Ichneutica pagaia

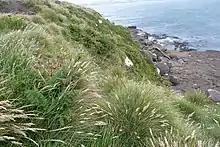
"Poa astonii" host plant of the larvae of "I. pagaia"

The host species for the larvae of "I. pagaia" are likely to be the tussock grasses "Poa astonii" and "Poa tennantiana".